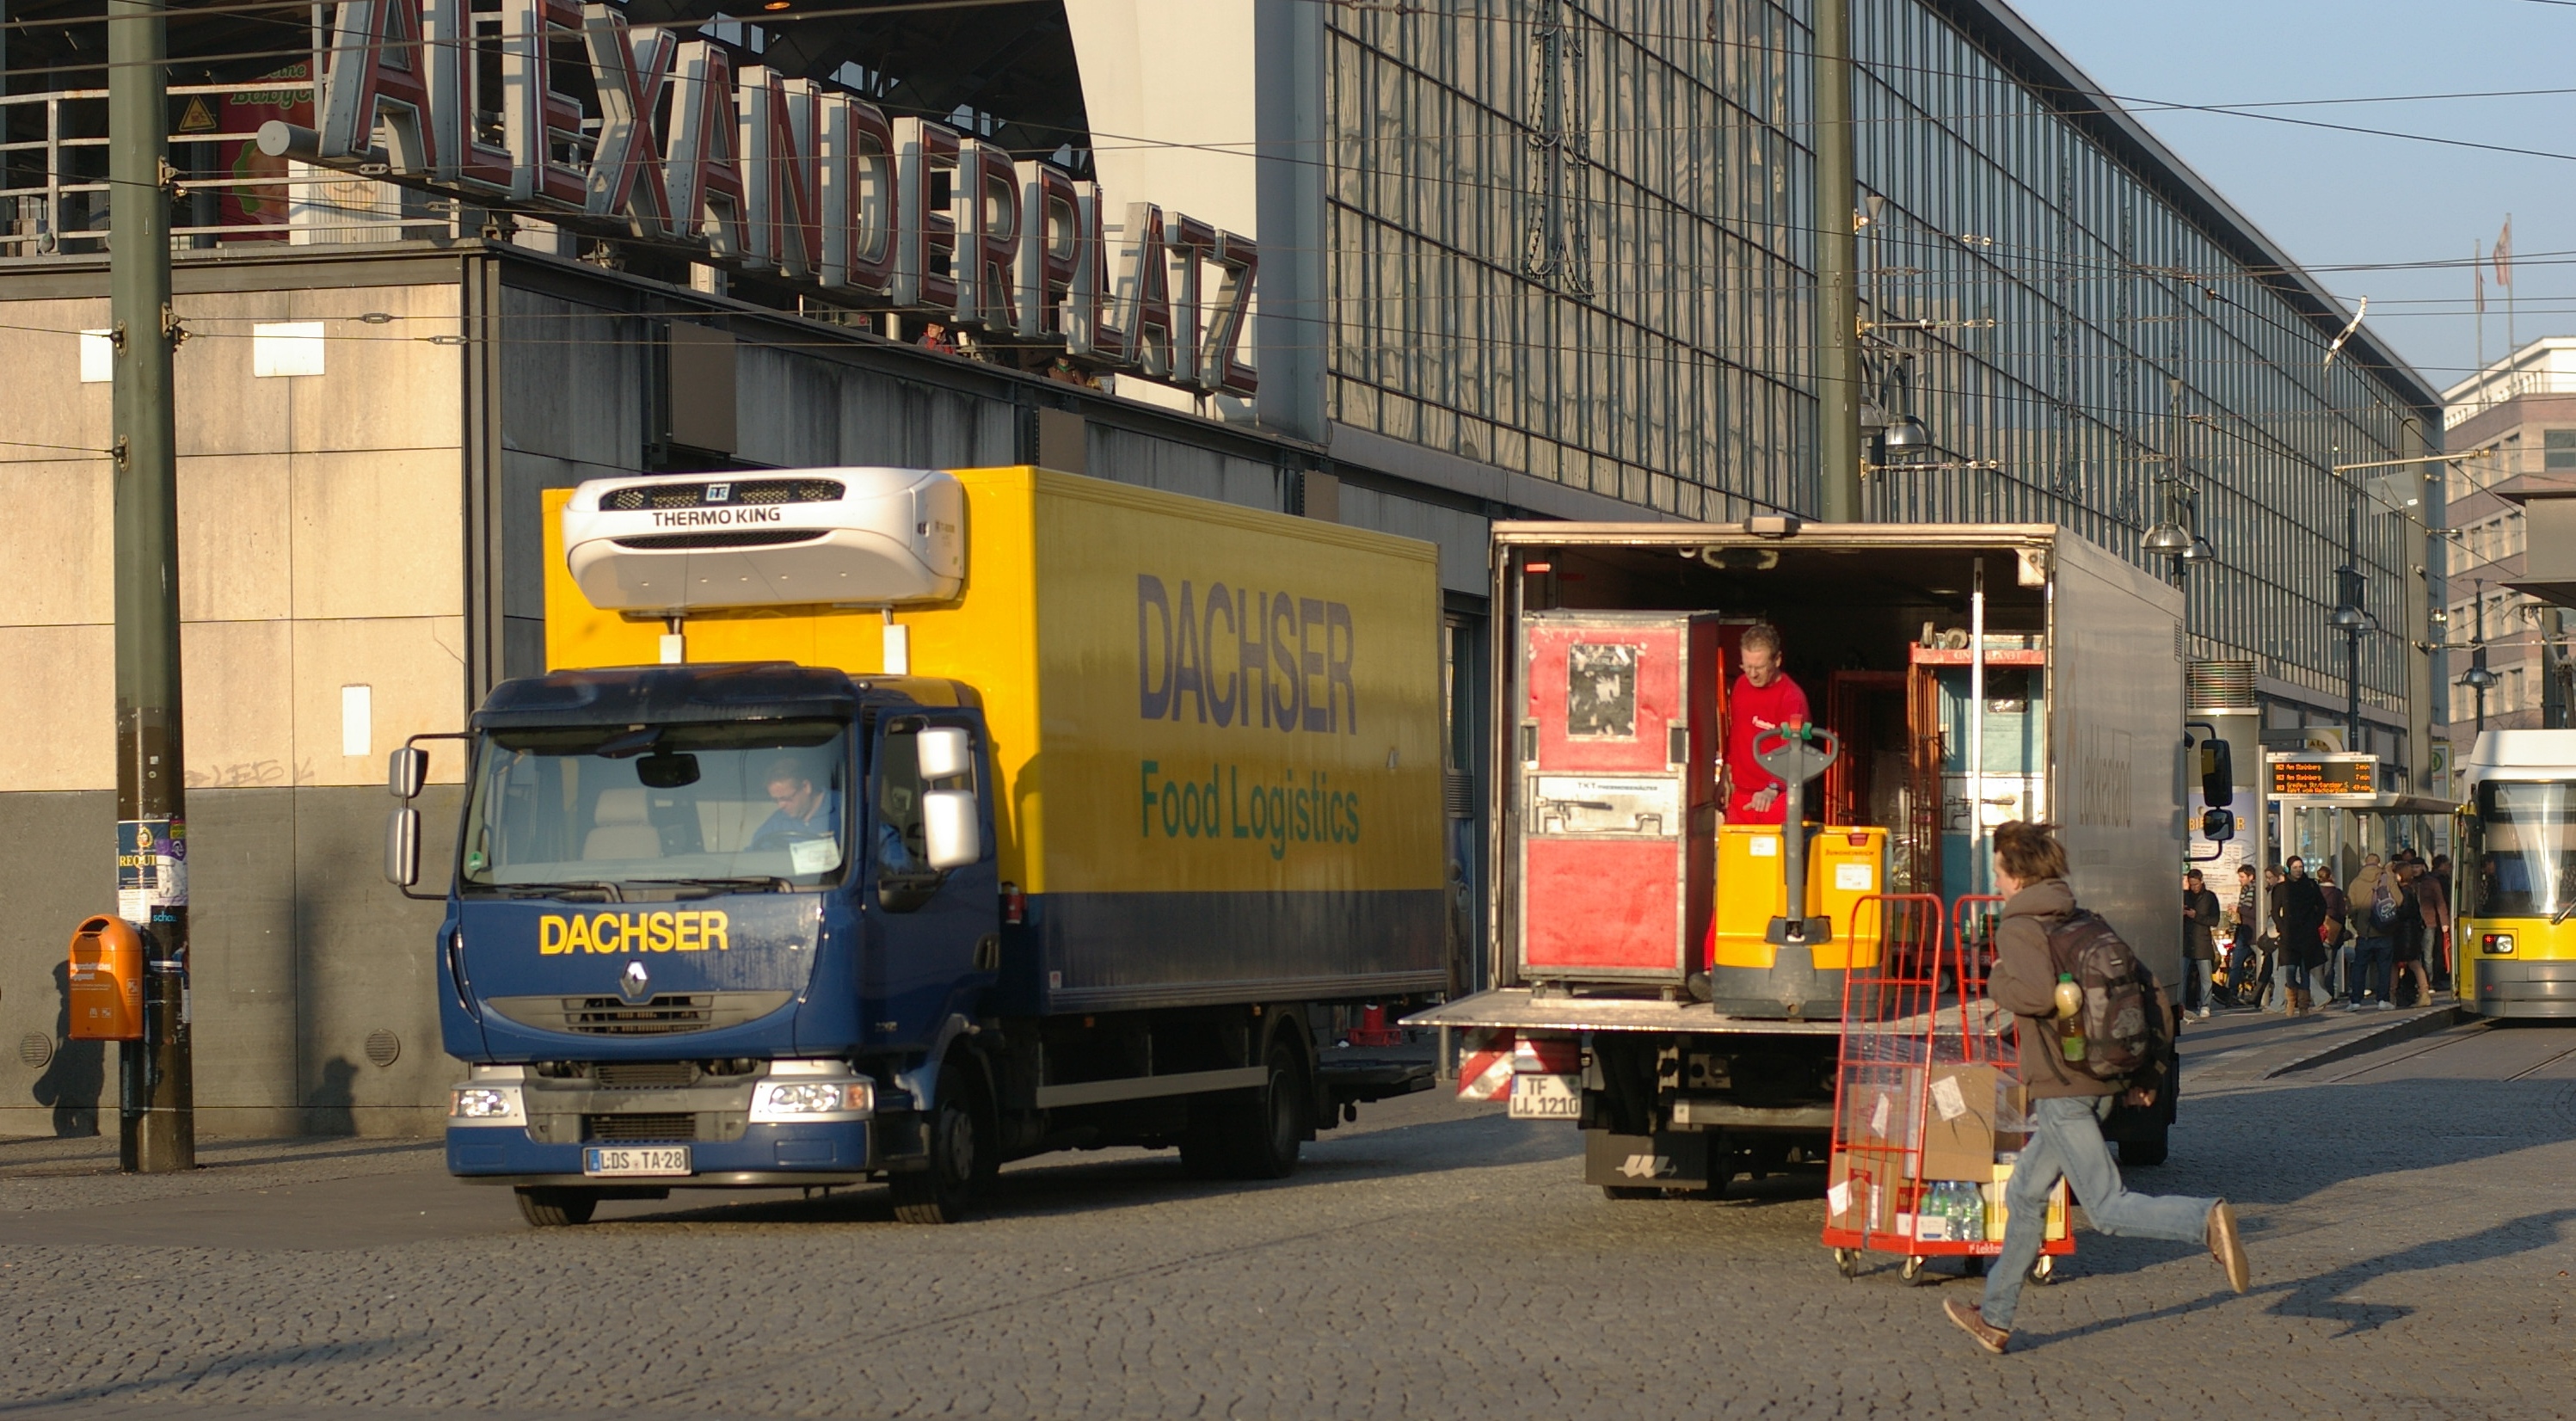
road, street, downtown, transport, truck, vehicle, public transport, bus, 2011, germany, deutschland, berlin, pentax, snapseed, lenstagged, steffenzahn, k100d, justpentax, berlinmitte, iamflickr, cosina, voigtlander, 58mm, nokton, cosinavoigtlnder, 58mmf14, 58mm14, nokton58mmf14slii, 58mmf14nokton